Accademia Nazionale Virgiliana di Scienze Lettere ed Arti

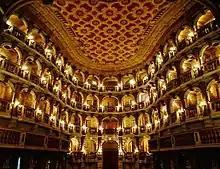
Mantua, Teatro Scientifico

The seat of the Accademia Nazionale Virgiliana is the palace of the Accademia Nazionale Virgiliana, built on the plot previously occupied by a Gonzaga residence and the premises of the Accademia dei Timidi.